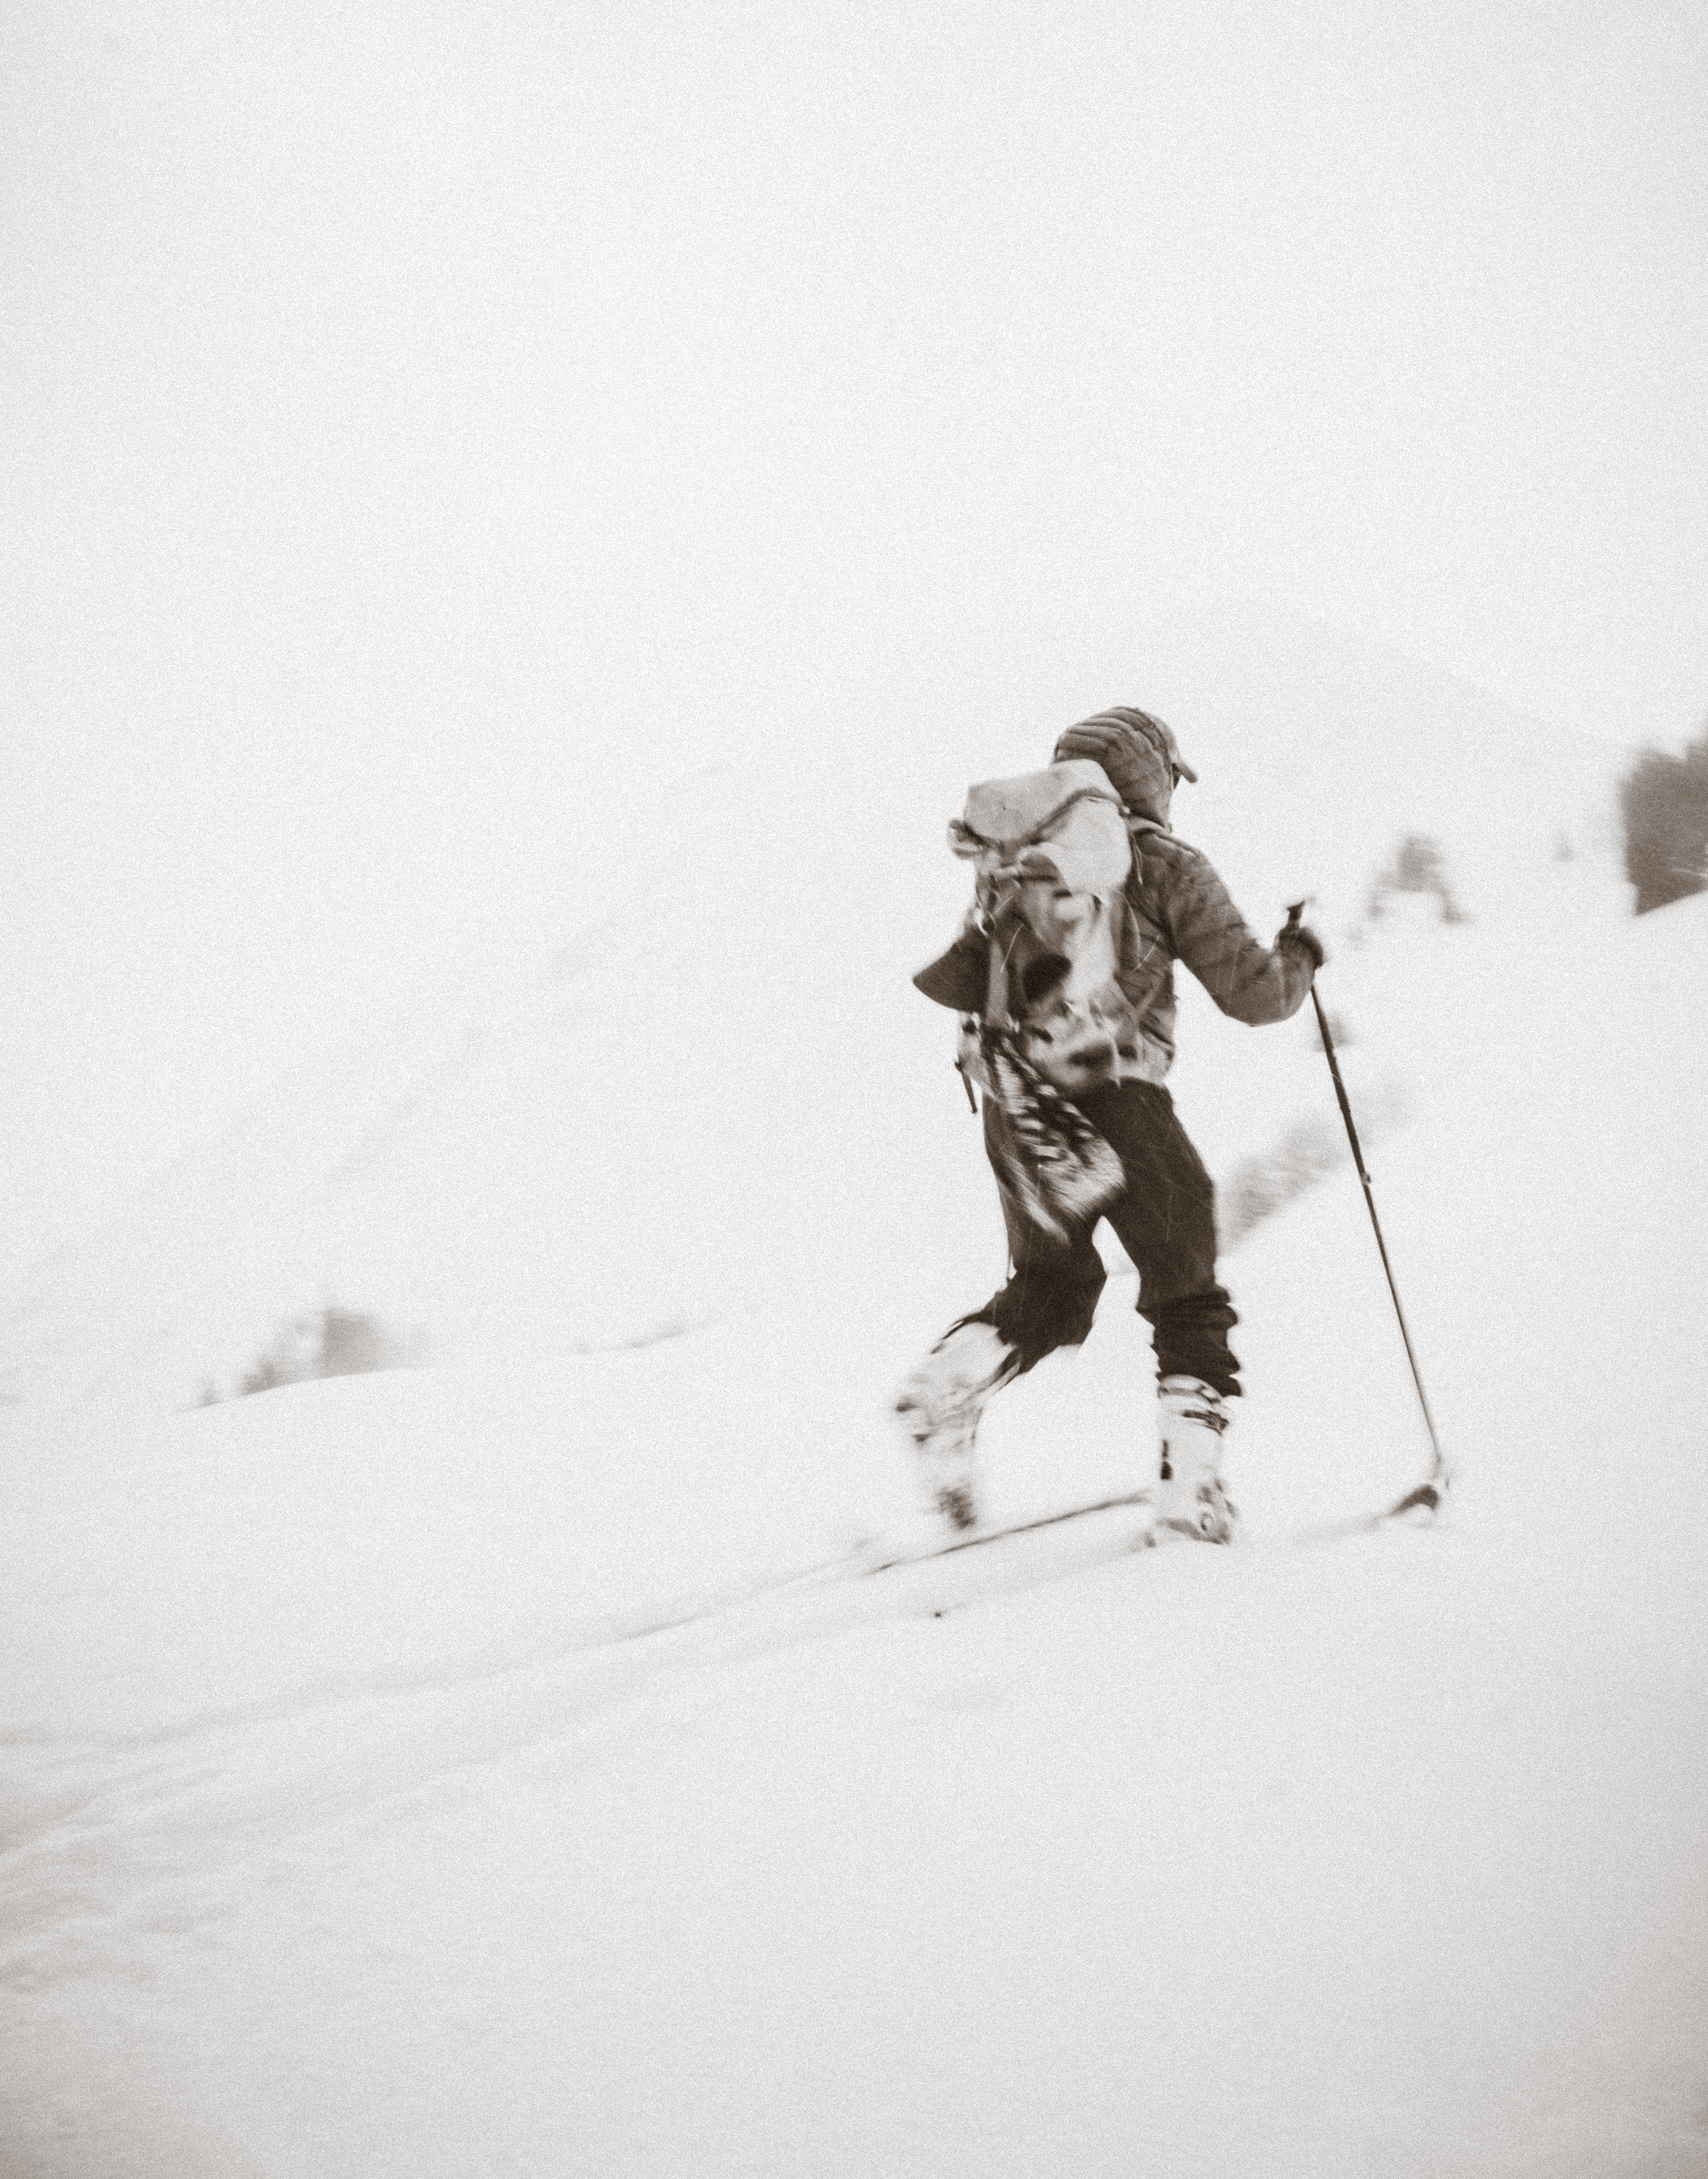
snow, winter, white, weather, sketch, drawing, ski, blizzard, ski equipment